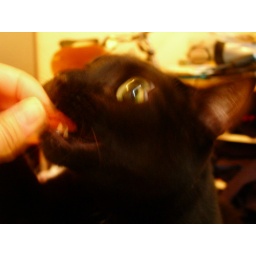
POly looks like a fish in water